Filipino Americans

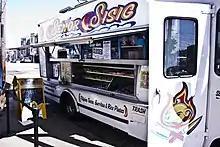
A Filipino fusion food truck in the San Francisco Bay Area

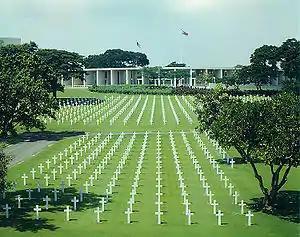
Manila American Cemetery and Memorial

The number of Filipino restaurants does not reflect the size of the population. Due to the restaurant business not being a major source of income for the community, few non-Filipinos are familiar with the cuisine. Although American cuisine influenced Filipino cuisine, it has been criticized by non-Filipinos. Even on Oahu where there is a significant Filipino-American population, Filipino cuisine is not as noticeable as other Asian cuisines. One study found that Filipino cuisine was not often listed in food frequency questionnaires. On television, Filipino cuisine has been criticized, such as on "Fear Factor", and praised, such as on "", and "Bizarre Foods America".